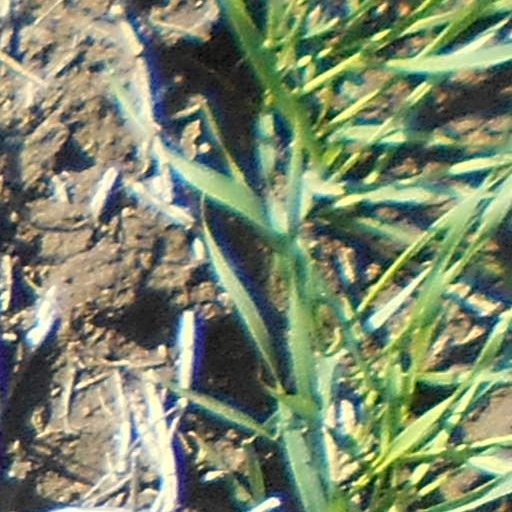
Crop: wheat